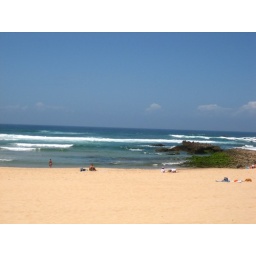
the water flows in several directions here, thanks to the mountains